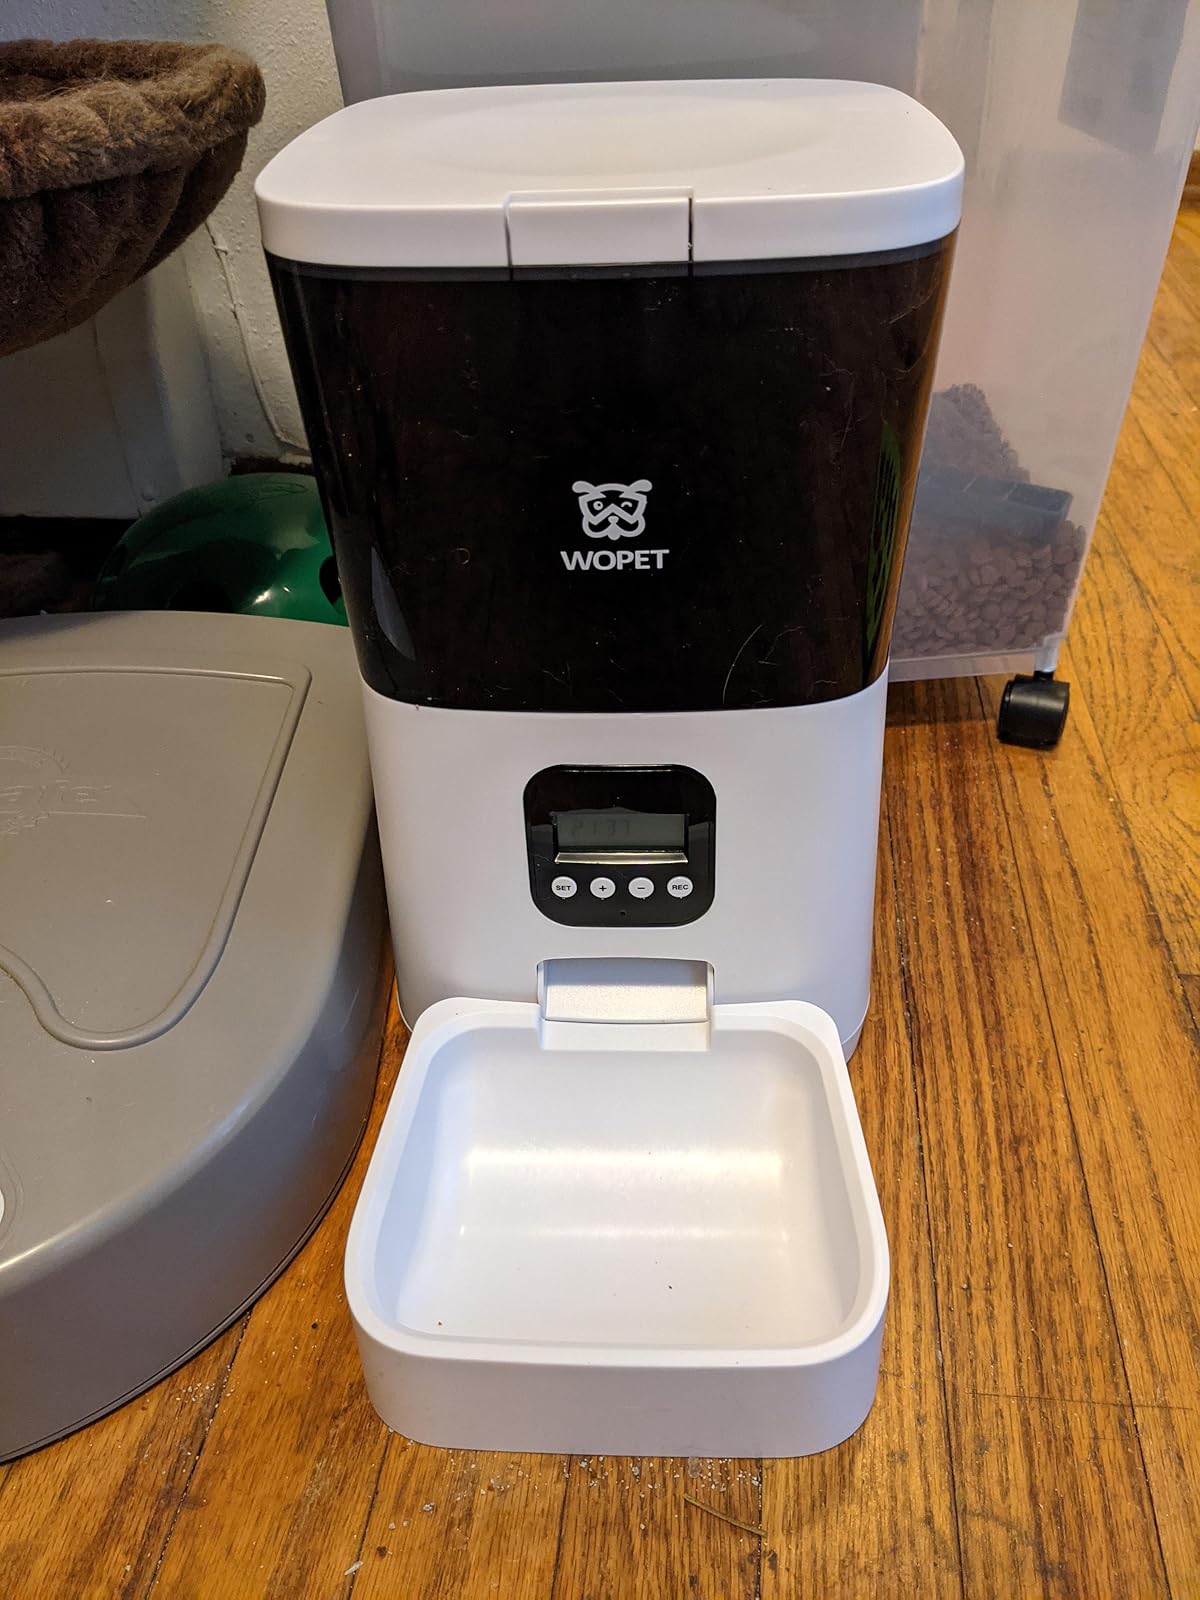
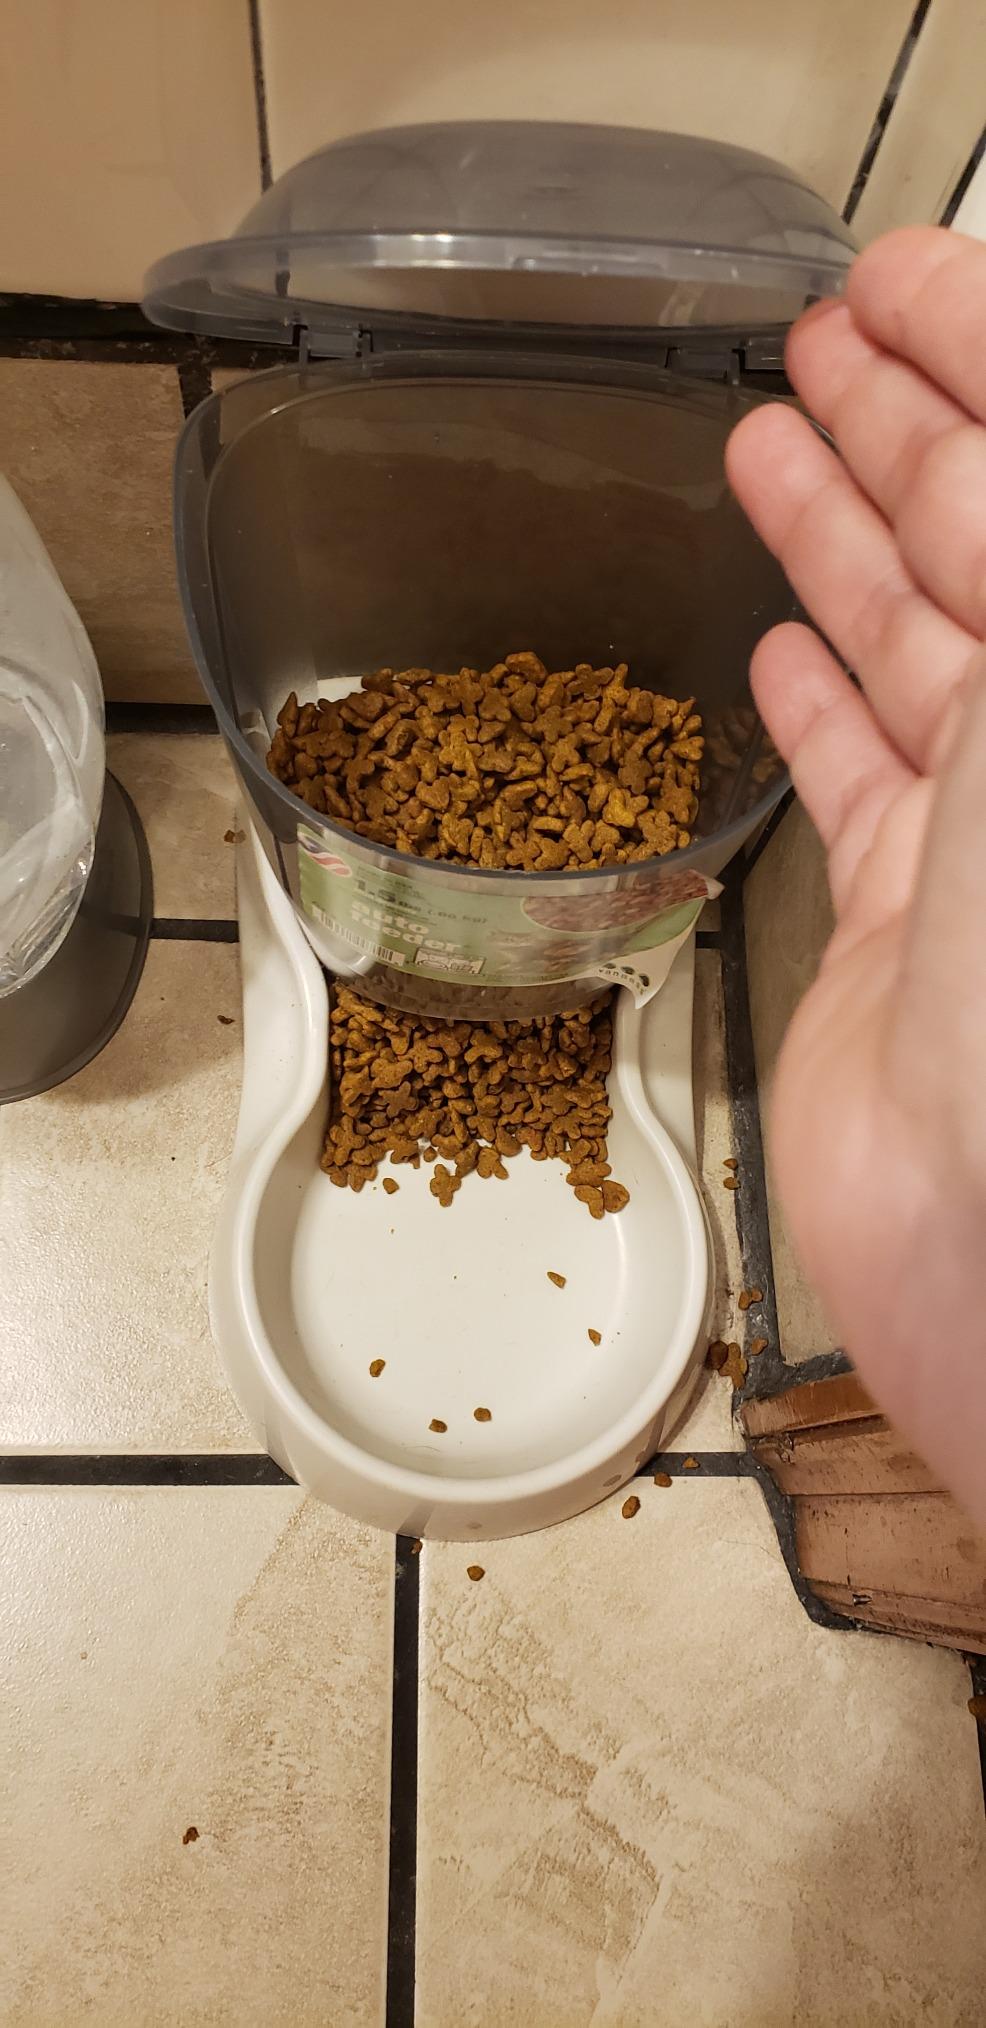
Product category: items_feeder
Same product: no